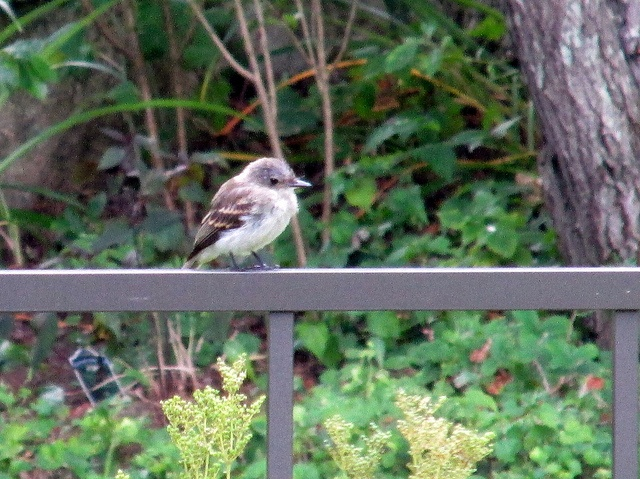
a bird sits on a wooden ledge in front of trees
A bird sits on top of a fence by plants.
A small bird sits atop a metal railing.
Bird sitting atop a wooden railing among the trees.
A bird that is perched on a railing.